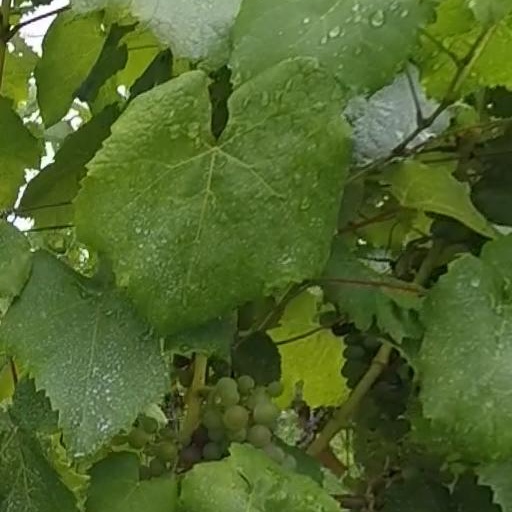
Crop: grape